Education in Algeria

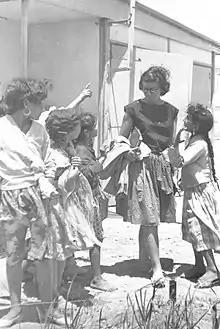
School Children In Algeria 1967

Students in Algeria are primarily taught in Arabic, although teachers have been allowed to teach in Berber as of 2003. Berber teaching is allowed in Algerian schools to remove the complaints of Arabization and need for non-Algerian teachers. In 1994, Kabyle pupils and students boycotted Algerian schools for a year, demanding the officialization of Berber, leading to the symbolic creation of the "Haut Commissariat à l'Amazighité" (HCA) in 1995. Berber was subsequently taught as a non-compulsory language in Berber speaking areas. As of 2017, 350,000 pupils were studying tamazight in 38 wilayas out of 58, representing 4% of all students. 90% of them study tamazight in Latin characters. In 2018, the government announced that optional classes of tamazight will be offered in all public primary and secondary schools in the future. The generalization of Amazigh education was met with some opposition in Arabic-speaking areas. As of 2023, according to the education minister, education in Amazigh is still being rolled out to all Algerian schools.